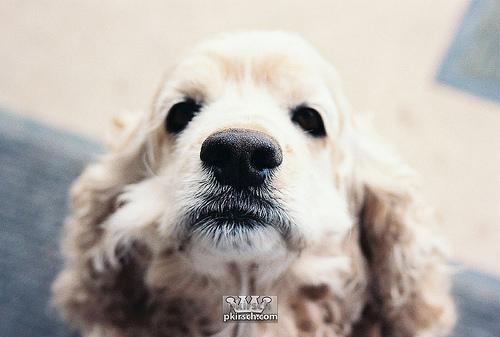
cocker_spaniel